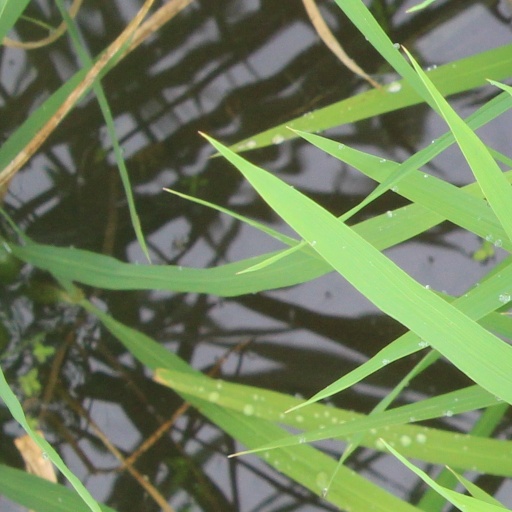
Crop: rice